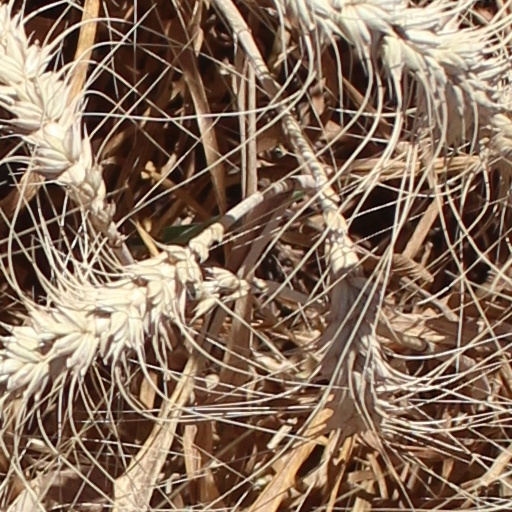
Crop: wheat